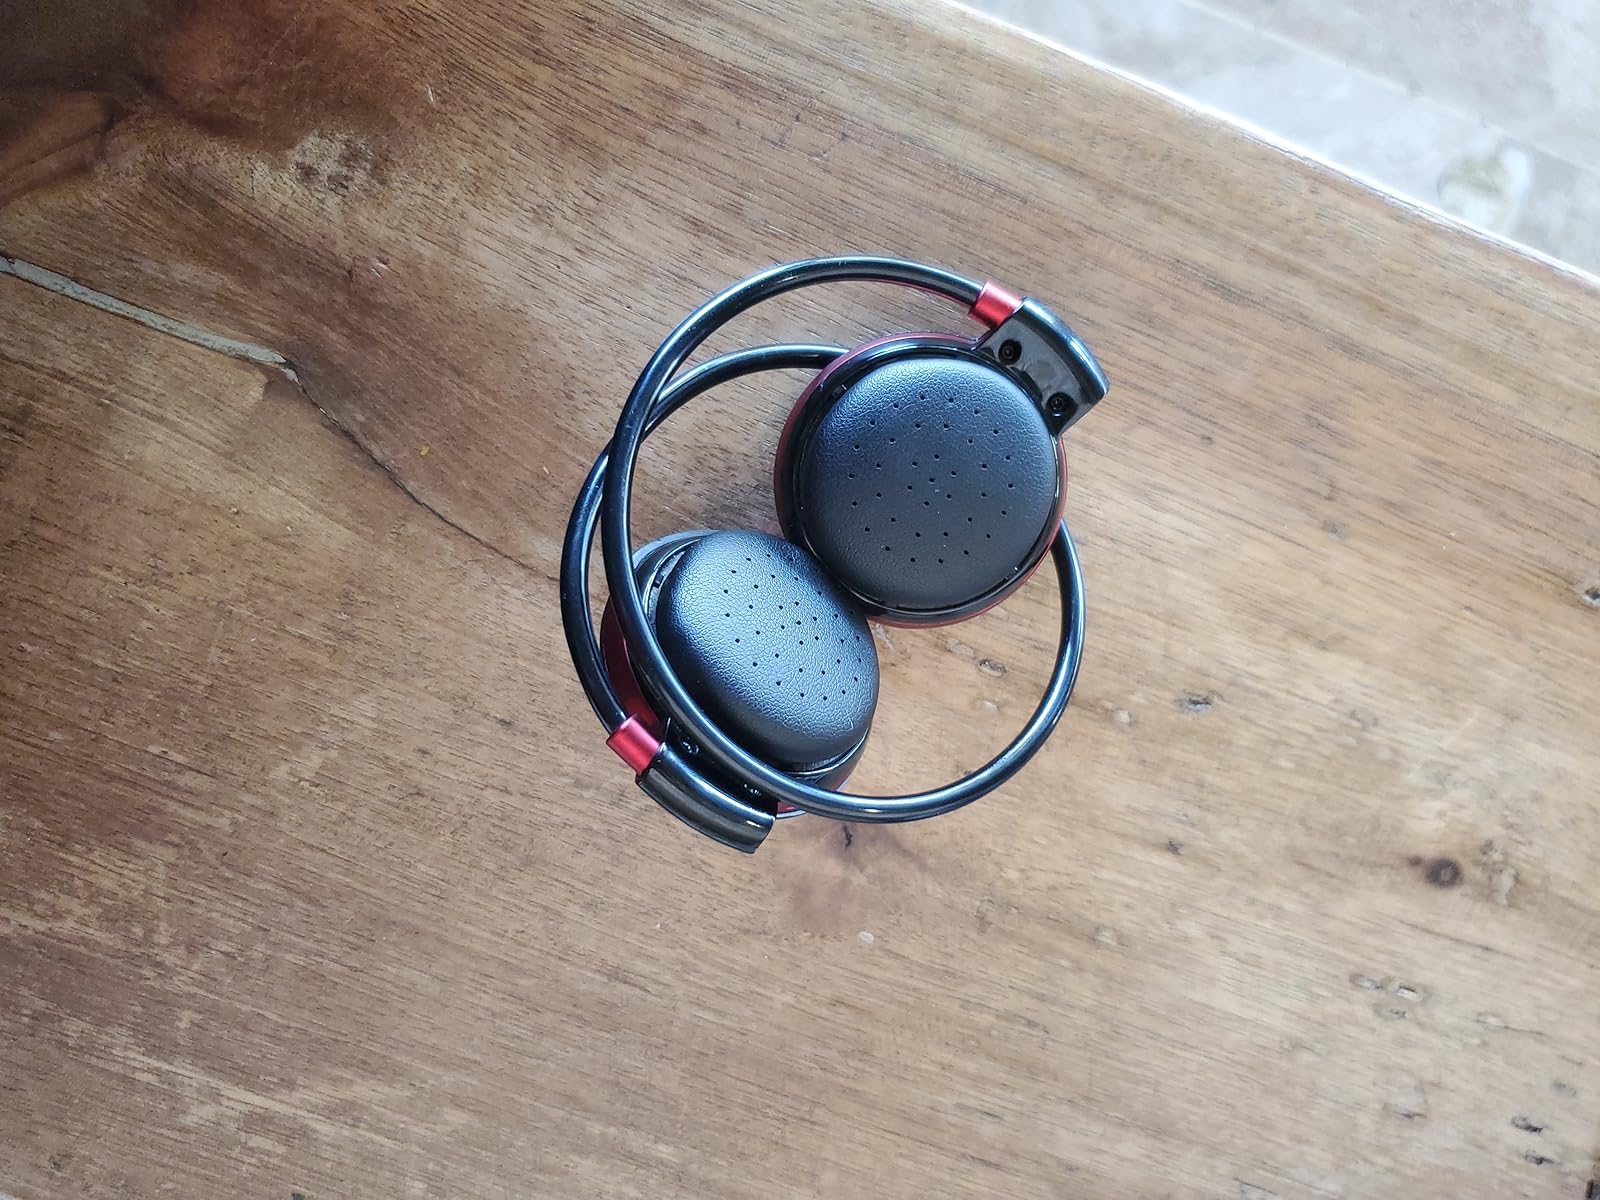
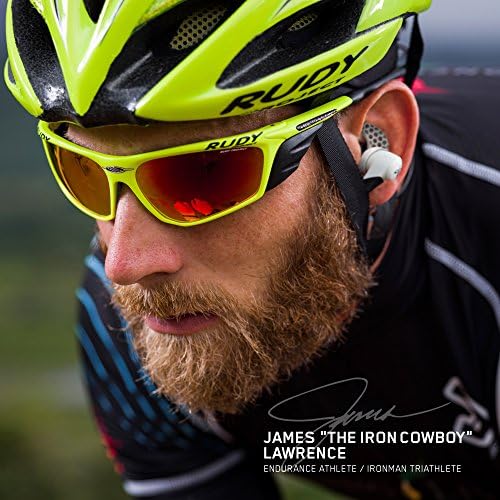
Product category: headphones
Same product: no